List of Schütte-Lanz airships

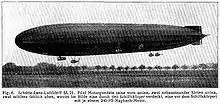
Two-bladed props can be seen on two of the five engines

Army airship based at Spich. Commanded by Hauptmann Wilhelm Schramm. The first German airship to be shot down over Britain; it was attacked over Hertfordshire by Lt. W.L. Robinson in a BE.2C with incendiary ammunition on 3 September 1916. It crashed at Cuffley, having bombed St Albans. The crew were buried at Potters Bar Cemetery: and in 1962 they were re-interred at Cannock Chase German war cemetery.